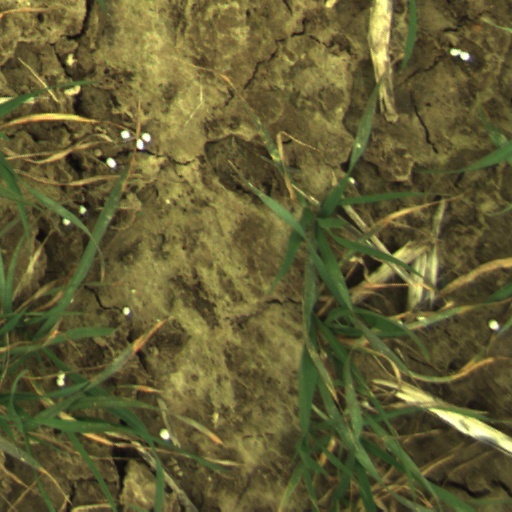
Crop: wheat